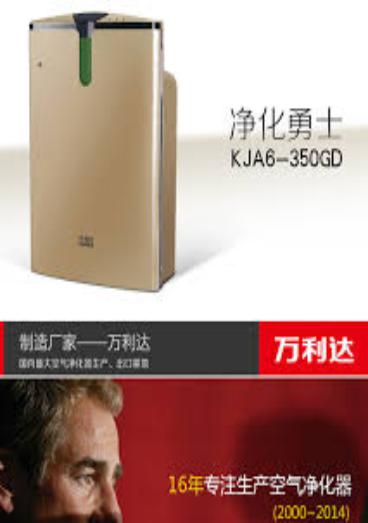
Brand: malata-1
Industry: Electronic